New Orleans Square

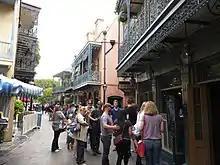
New Orleans Square in 2015

New Orleans Square is a themed land found at Disneyland in Anaheim, California. Based on 19th-century New Orleans, Louisiana, the roughly three-acre area was the first land to be added to Disneyland after the park's opening, at a cost of $18 million. It is exclusive to Disneyland, although a similarly themed area can be found within Adventureland at Tokyo Disneyland.